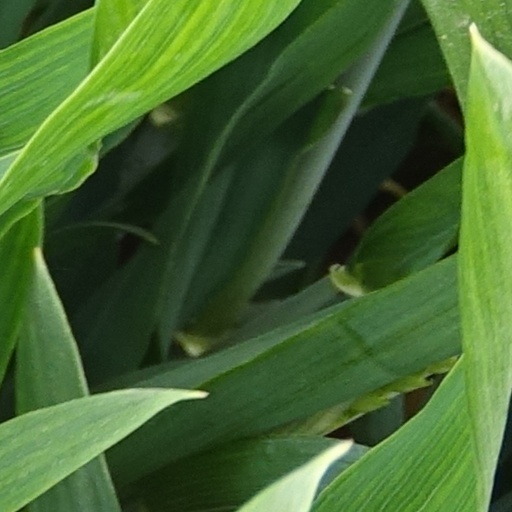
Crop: wheat